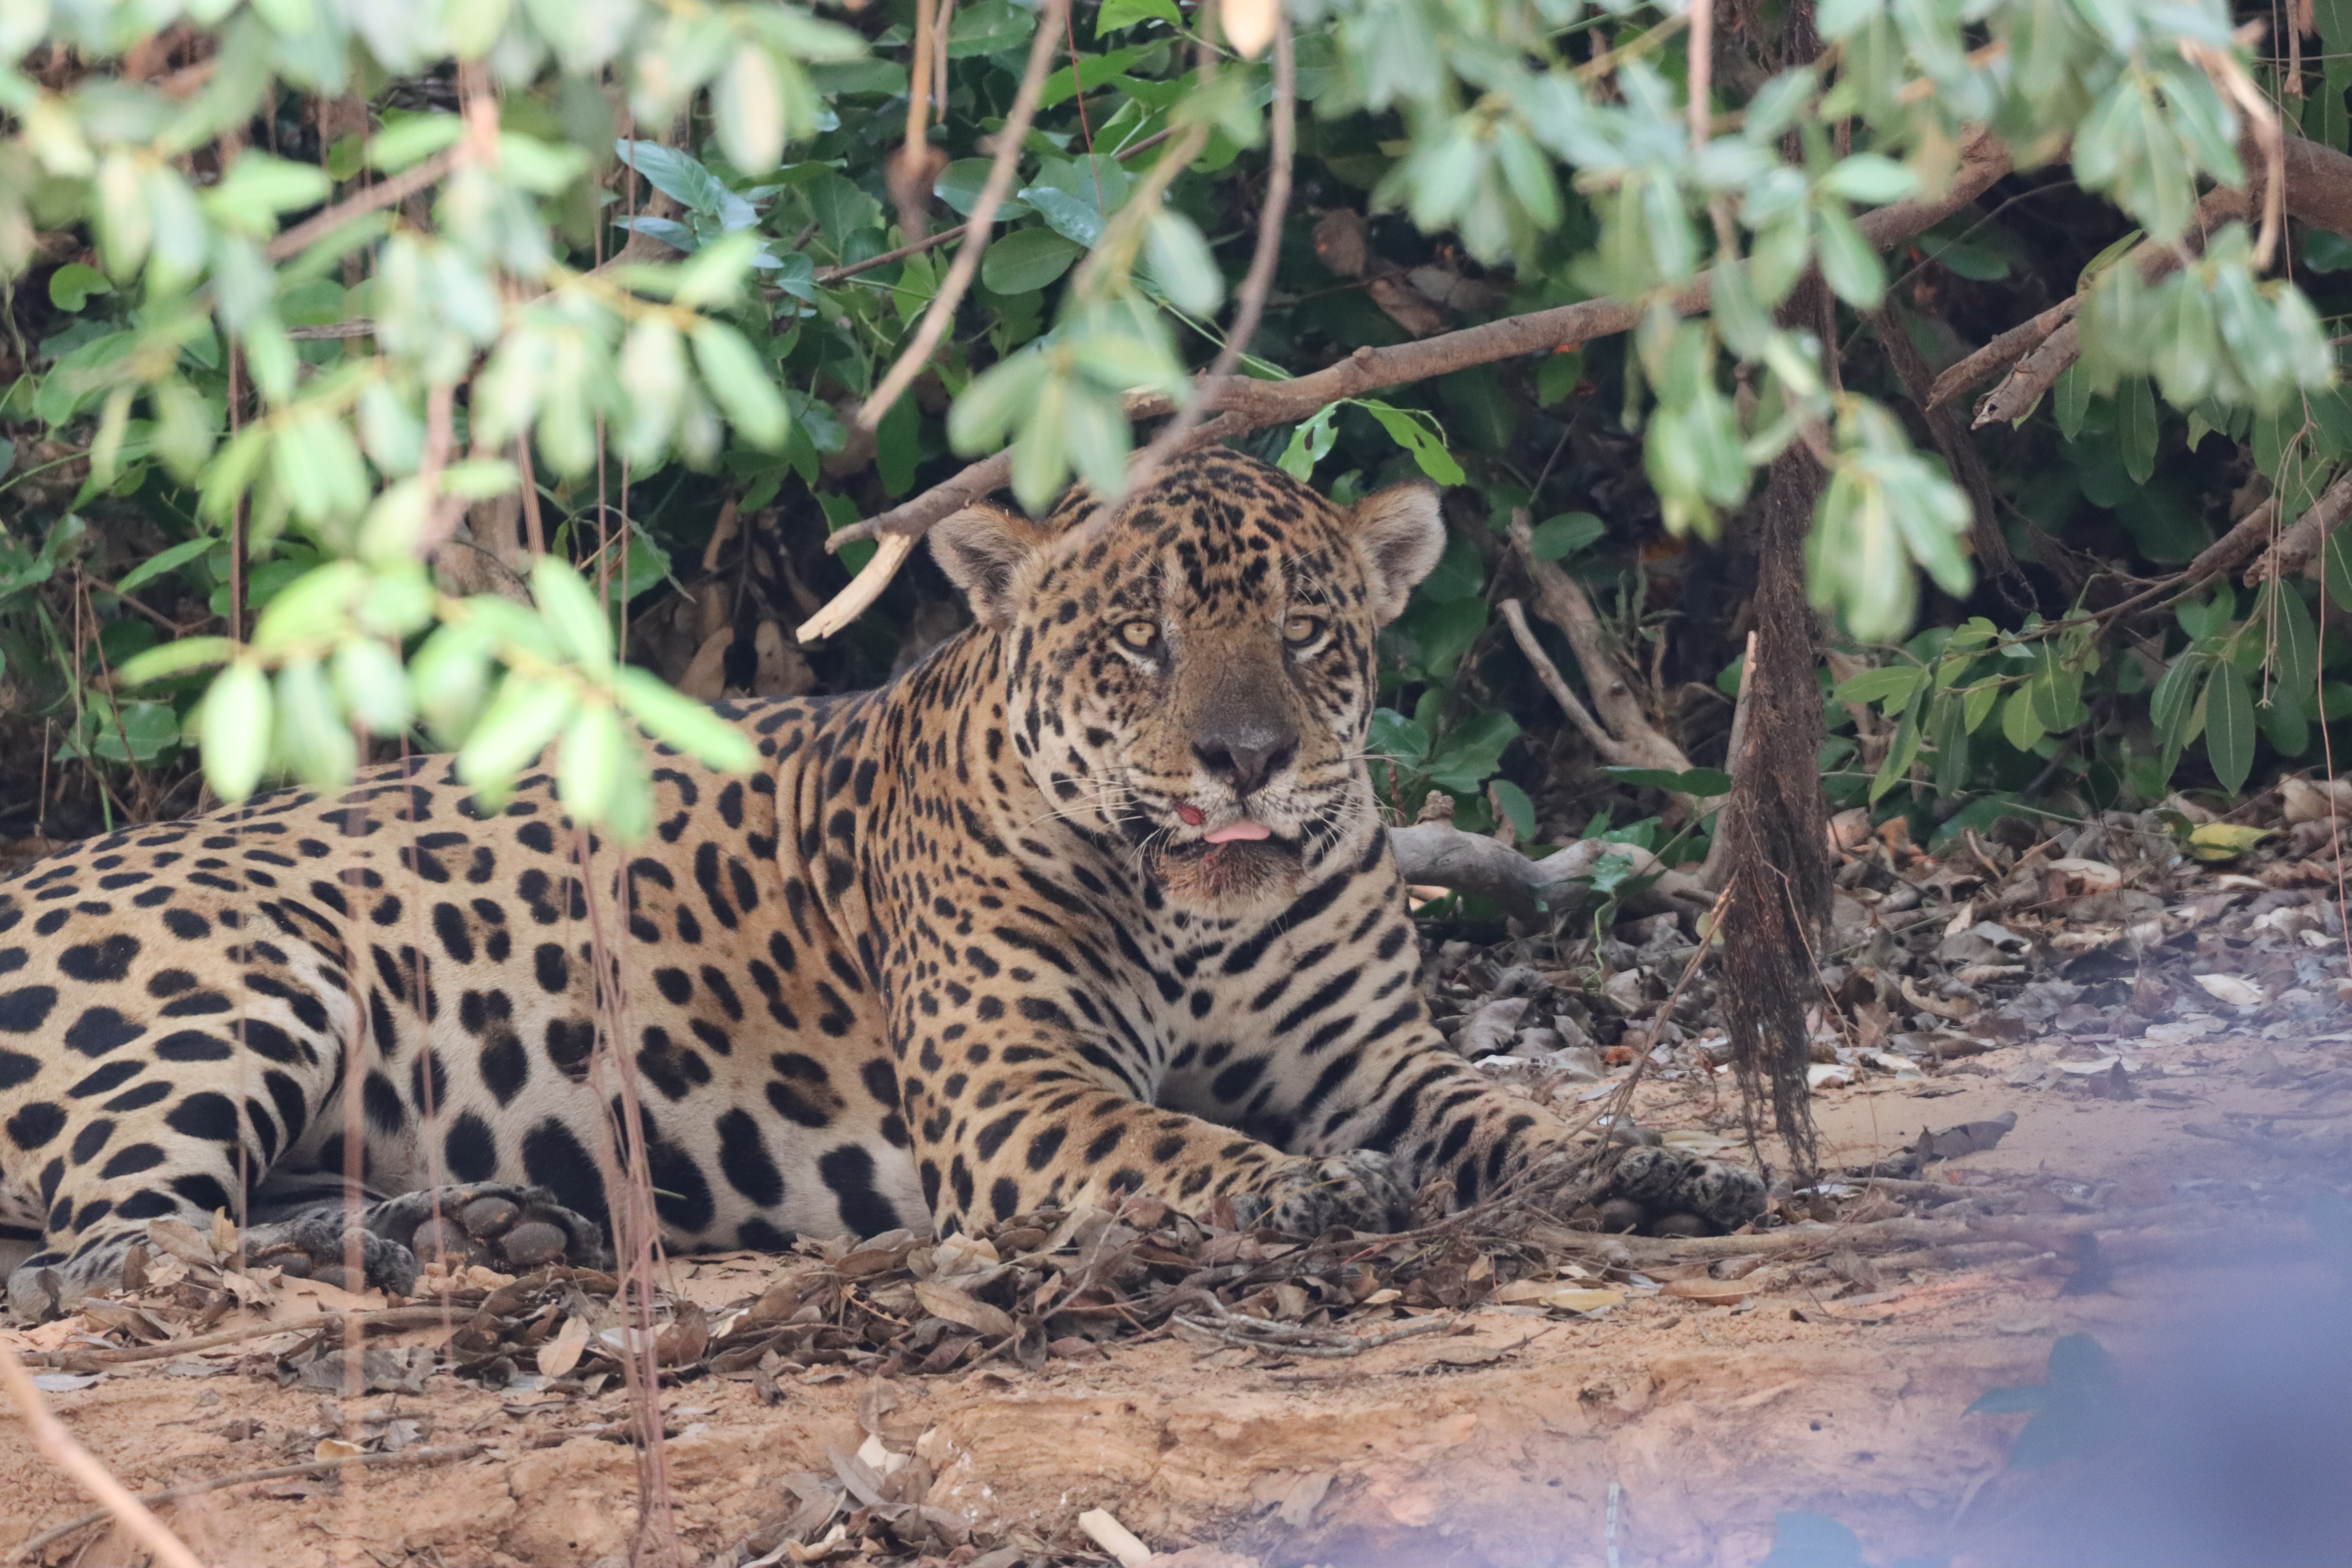
Jaguar: Tomas